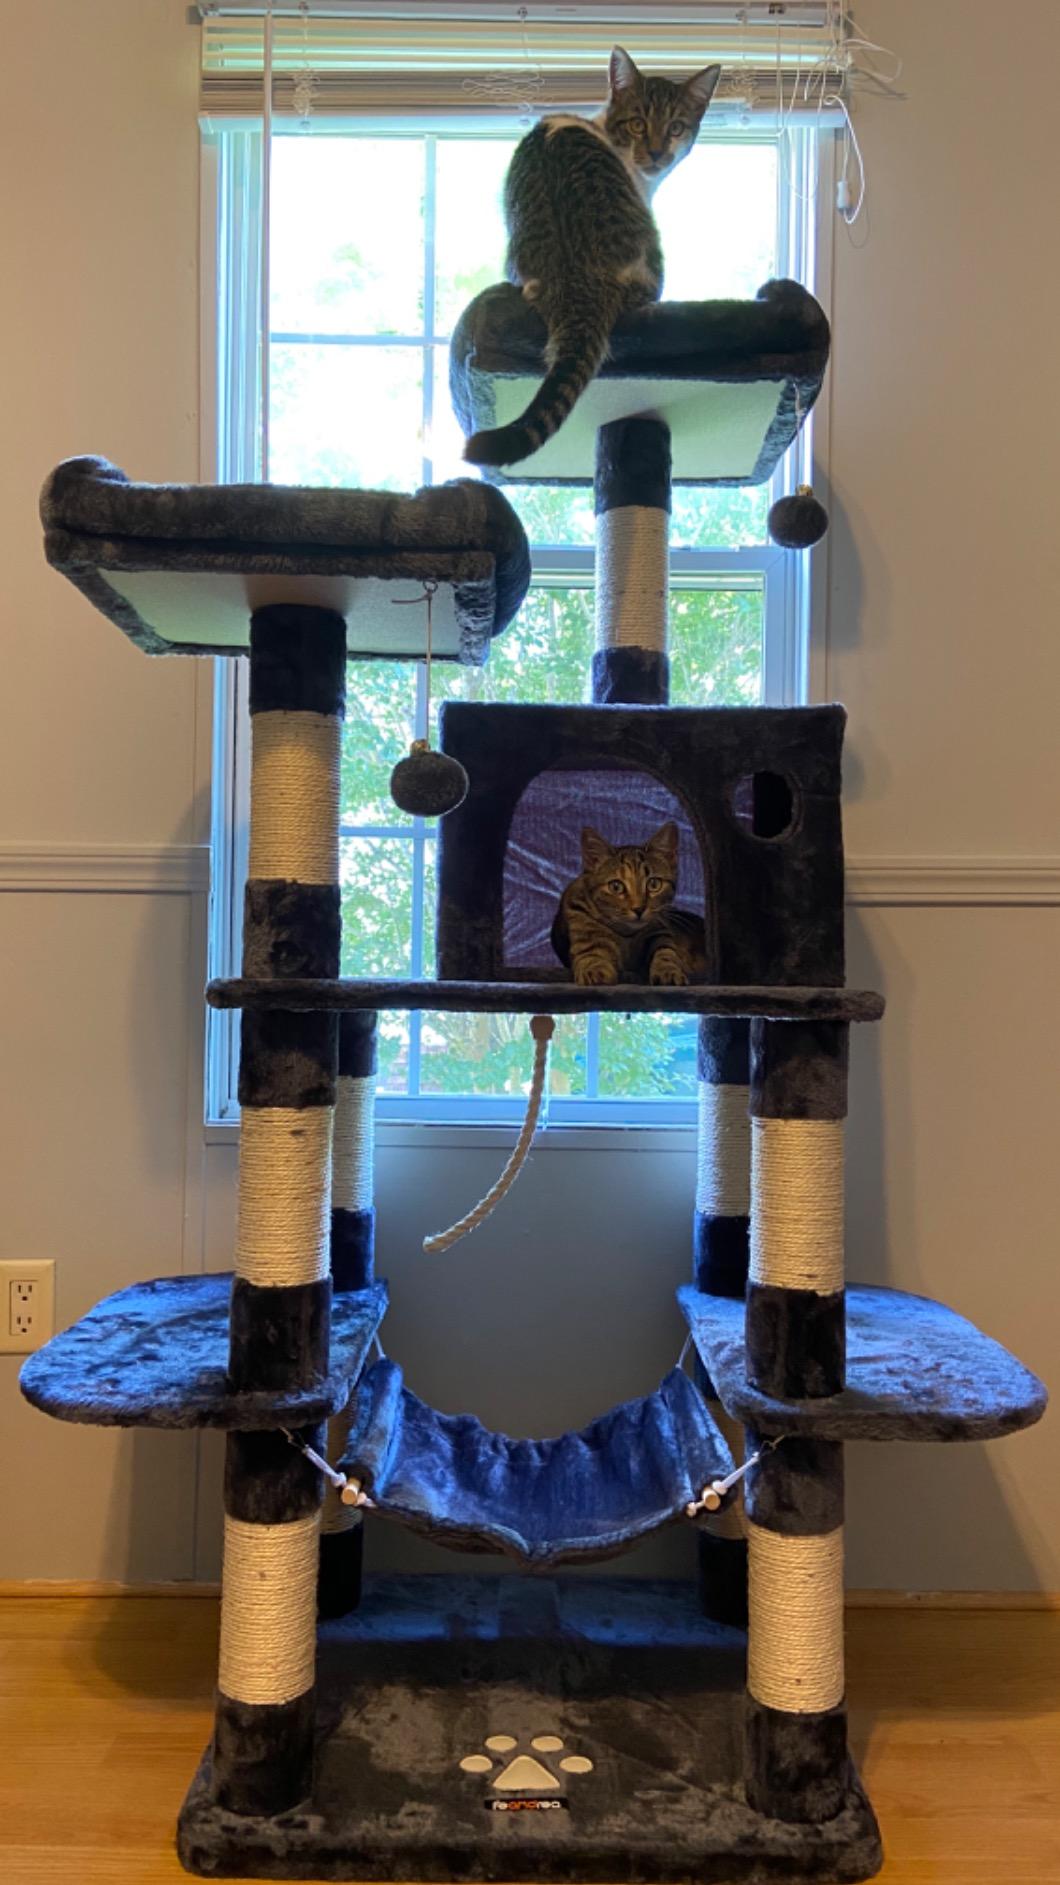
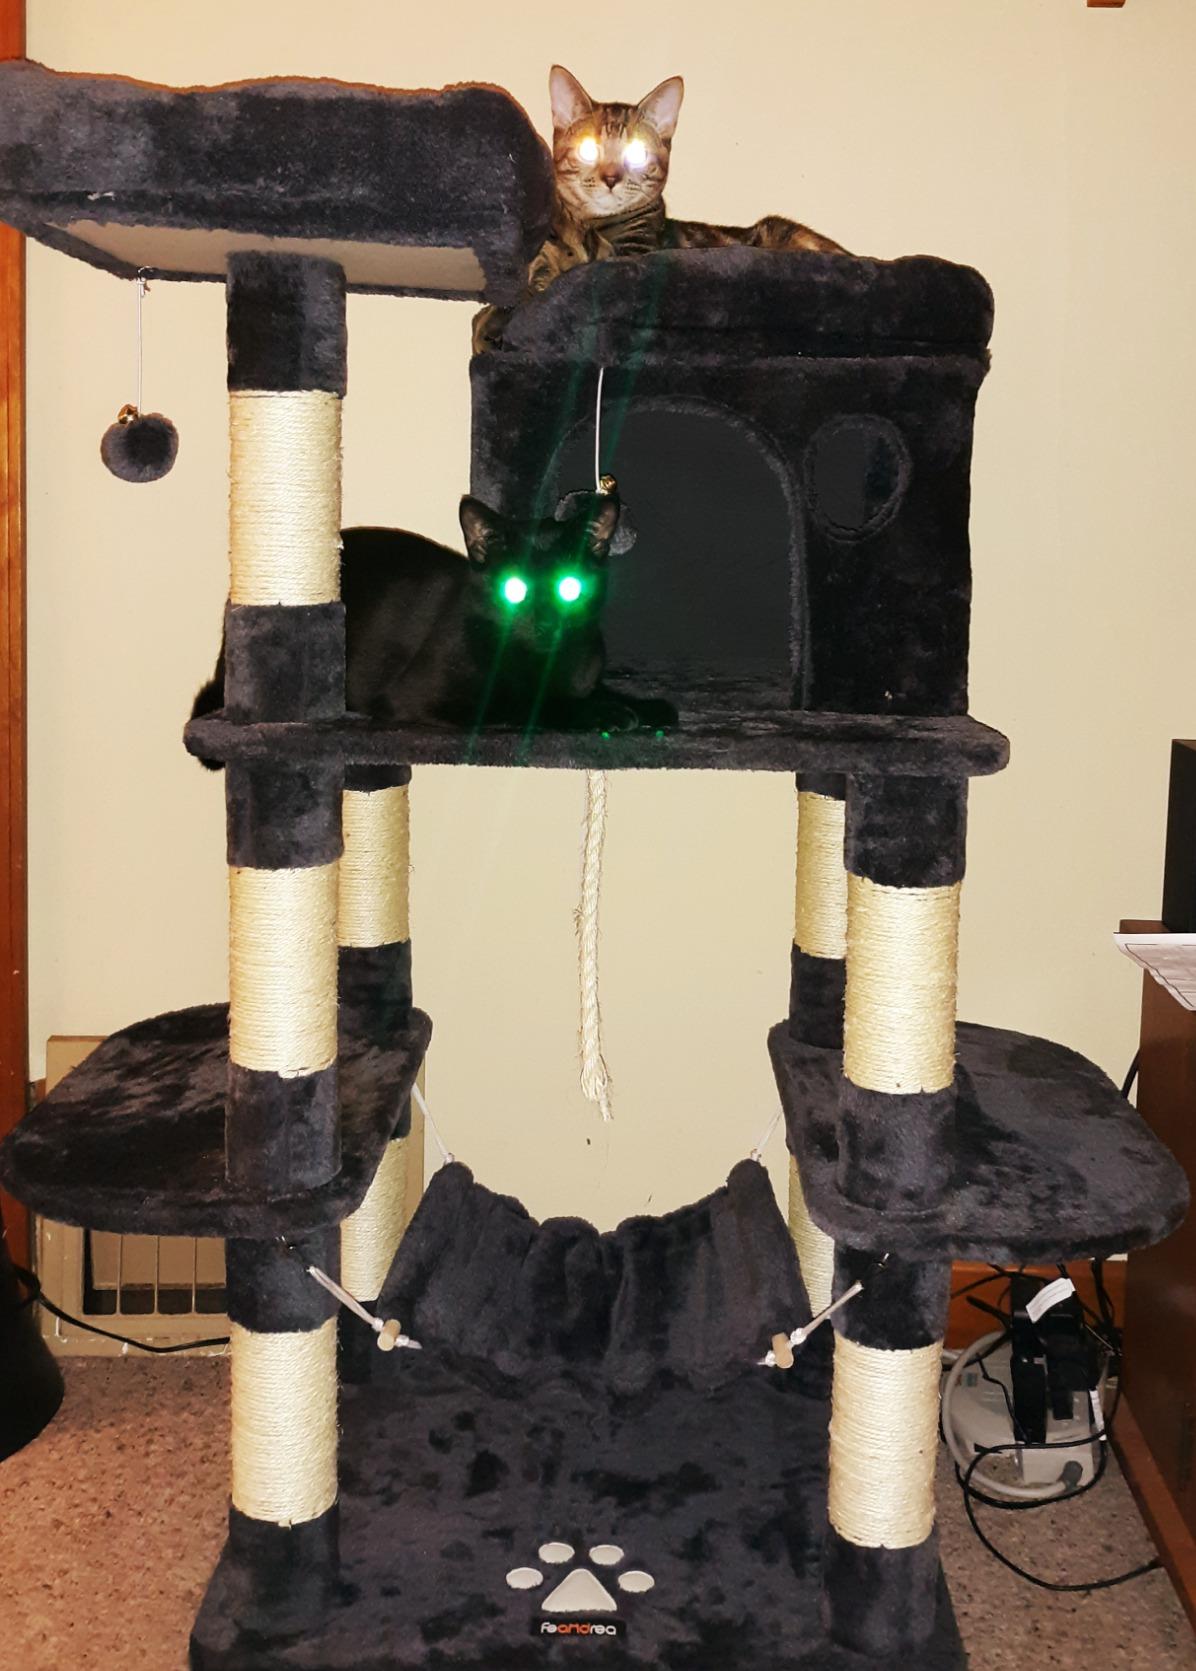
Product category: items_cat tree
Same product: yes